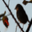
Label: bird